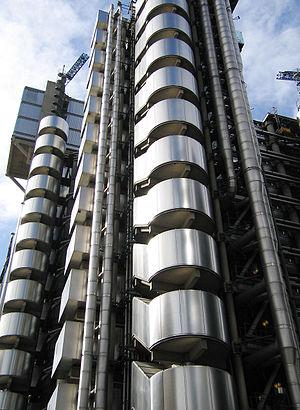
L'architecture high-tech ou techno-architecture, parfois intégrée dans ce que certains appellent le modernisme tardif, est un mouvement architectural qui émergea dans les années 1970, incorporant des éléments industriels hautement technologiques dans la conception de toutes sortes de bâtiments, logements, bureaux, musées, usines. Ce style high-tech est apparu comme un prolongement du Mouvement moderne, au-delà du brutalisme, en utilisant tout ce qui était rendu possible par les avancées technologiques, et avec une possible nuance d'ironie, comme le déclare Renzo Piano en 1997 dans le film de Richard Copans consacré au centre Georges Pompidou.